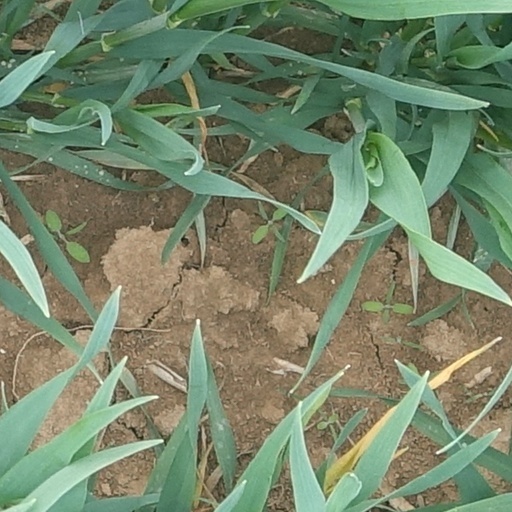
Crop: wheat